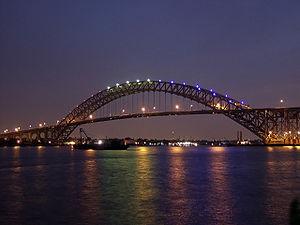
Un pont en arc est un pont, à savoir une construction qui permet de franchir une dépression ou un obstacle, dont la ligne de la partie inférieure, est en forme d'arc. Dans ces ponts, l'ensemble des charges permanentes ou temporaires appliquées au pont est repris dans l'arc en compression pour être transféré sur les appuis en rives, les culées.